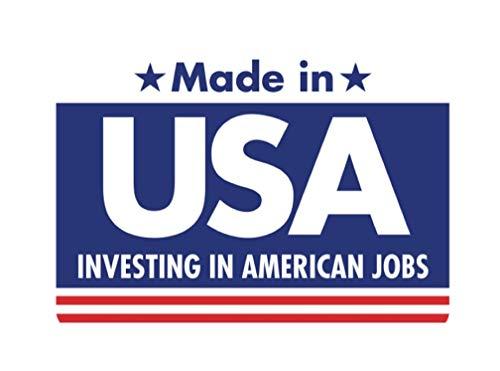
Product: Marvel Avengers Assemble Captain America Costume T-Shirt with Mask, Large
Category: Clothing, Shoes & Jewelry | Men
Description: Marvel Avengers Assemble Captain America Costume T-Shirt with Mask, Large.
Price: $18.75
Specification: ProductDimensions:18x12x3inches|ItemWeight:6.7ounces|ShippingWeight:8ounces(Viewshippingratesandpolicies)|DomesticShipping:ItemcanbeshippedwithinU.S.|InternationalShipping:ThisitemcanbeshippedtoselectcountriesoutsideoftheU.S.LearnMore|ASIN:B00HA4YV7M|Itemmodelnumber:620029_L|Manufacturerrecommendedage:8-10years